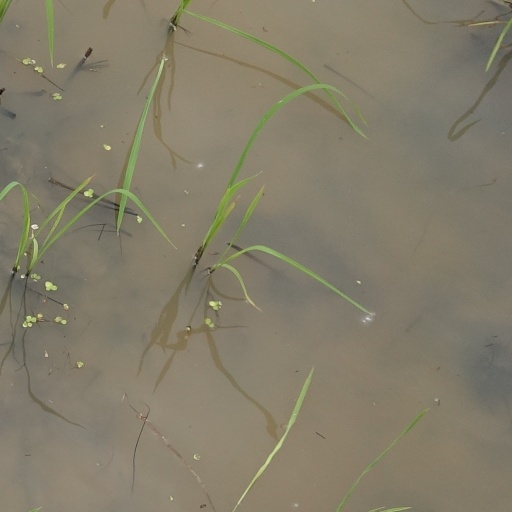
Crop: rice